Hypothyroidism

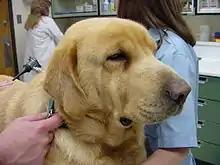
Characteristic changes in the facial skin of a Labrador Retriever with hypothyroidism

In veterinary practice, dogs are the species most commonly affected by hypothyroidism. The majority of cases occur as a result of primary hypothyroidism, of which two types are recognized: lymphocytic thyroiditis, which is probably immune-driven and leads to destruction and fibrosis of the thyroid gland, and idiopathic atrophy, which leads to the gradual replacement of the gland by fatty tissue. There is often lethargy, cold intolerance, exercise intolerance, and weight gain. Furthermore, skin changes and fertility problems are seen in dogs with hypothyroidism, as well as many other symptoms. The signs of myxedema can be seen in dogs, with prominence of skin folds on the forehead, and cases of myxedema coma are encountered. The diagnosis can be confirmed by a blood test, as the clinical impression alone may lead to overdiagnosis. Lymphocytic thyroiditis is associated with detectable antibodies against thyroglobulin, although they typically become undetectable in advanced disease. Treatment is with thyroid hormone replacement.